Kingston Stockade District

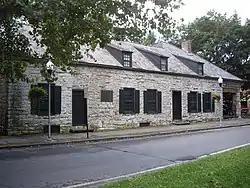
The Senate House, where the state of New York was founded.

In 1777, it was chosen to host the constitutional convention that established New York State. George Clinton was chosen the first governor, and John Jay, later the first Chief Justice of the United States, opened the first term of the New York Supreme Court in Kingston.